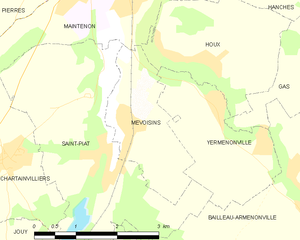
Carte de Mévoisins et des communes limitrophes.
Mévoisins est une commune française située dans le département d'Eure-et-Loir en région Centre-Val de Loire.